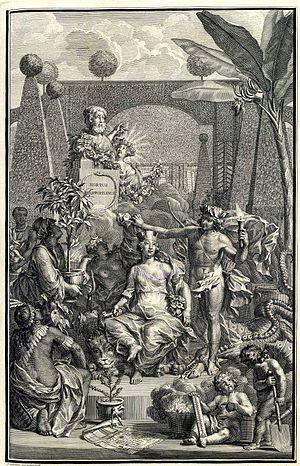
Frontispice par Jan Wandelaar (1690-1759) de Linnaeus, C. (1738), Hortus Cliffortianus. La gravure montre Mère Nature, étant assise sur un lion et une lionne, tenant les clefs du jardin dans la main. À ses pieds sont un pot avec Cliffortia et un plan du jardin de Hartekamp. À gauche une negresse lui apporte une Aloe d'Afrique, une femme Arabe offre Coffea arabica d'Asie et une Indiene emplumé apporte Hernandia d'Amérique. Sur un piédestal est un buste, représentant probablement George Clifford. Du côté droit est une banane en fleur et fruit et un jeune dieu Apollo, à la tête de Linnaeus, apportant la lumière dans la main gauche et enlèvant avec la main droit les voiles de l'obscurité de la déesse. Avec les pieds, il piétine le dragon de la fausseté, une référence à l'hydre contrefaite à Hambourg, exposée comme fraude par Linnaeus pendant qu'en route vers la Hollande. (desription récapitulé de Stearn, W.T., (1957), in Ray Society, Species Plantarum, A facsimile of the first edition: 46)
Carl Linnæus, puis Carl von Linné après son anoblissement, né le 23 mai 1707 à Råshult et mort le 10 janvier 1778 à Uppsala, est un naturaliste suédois qui a posé les bases du système moderne de la nomenclature binominale. Considérant que la connaissance scientifique nécessite de nommer les choses, il a répertorié, nommé et classé de manière systématique l'essentiel des espèces vivantes connues à son époque en s'appuyant sur ses observations comme sur celles de son réseau de correspondants. La hiérarchie des classifications qu'il met de l'avant s'impose au XIXᵉ siècle comme la nomenclature standard.